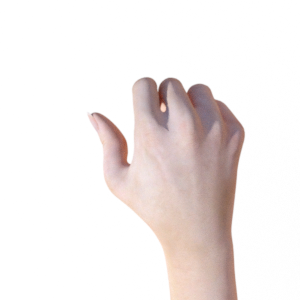
Label: rock